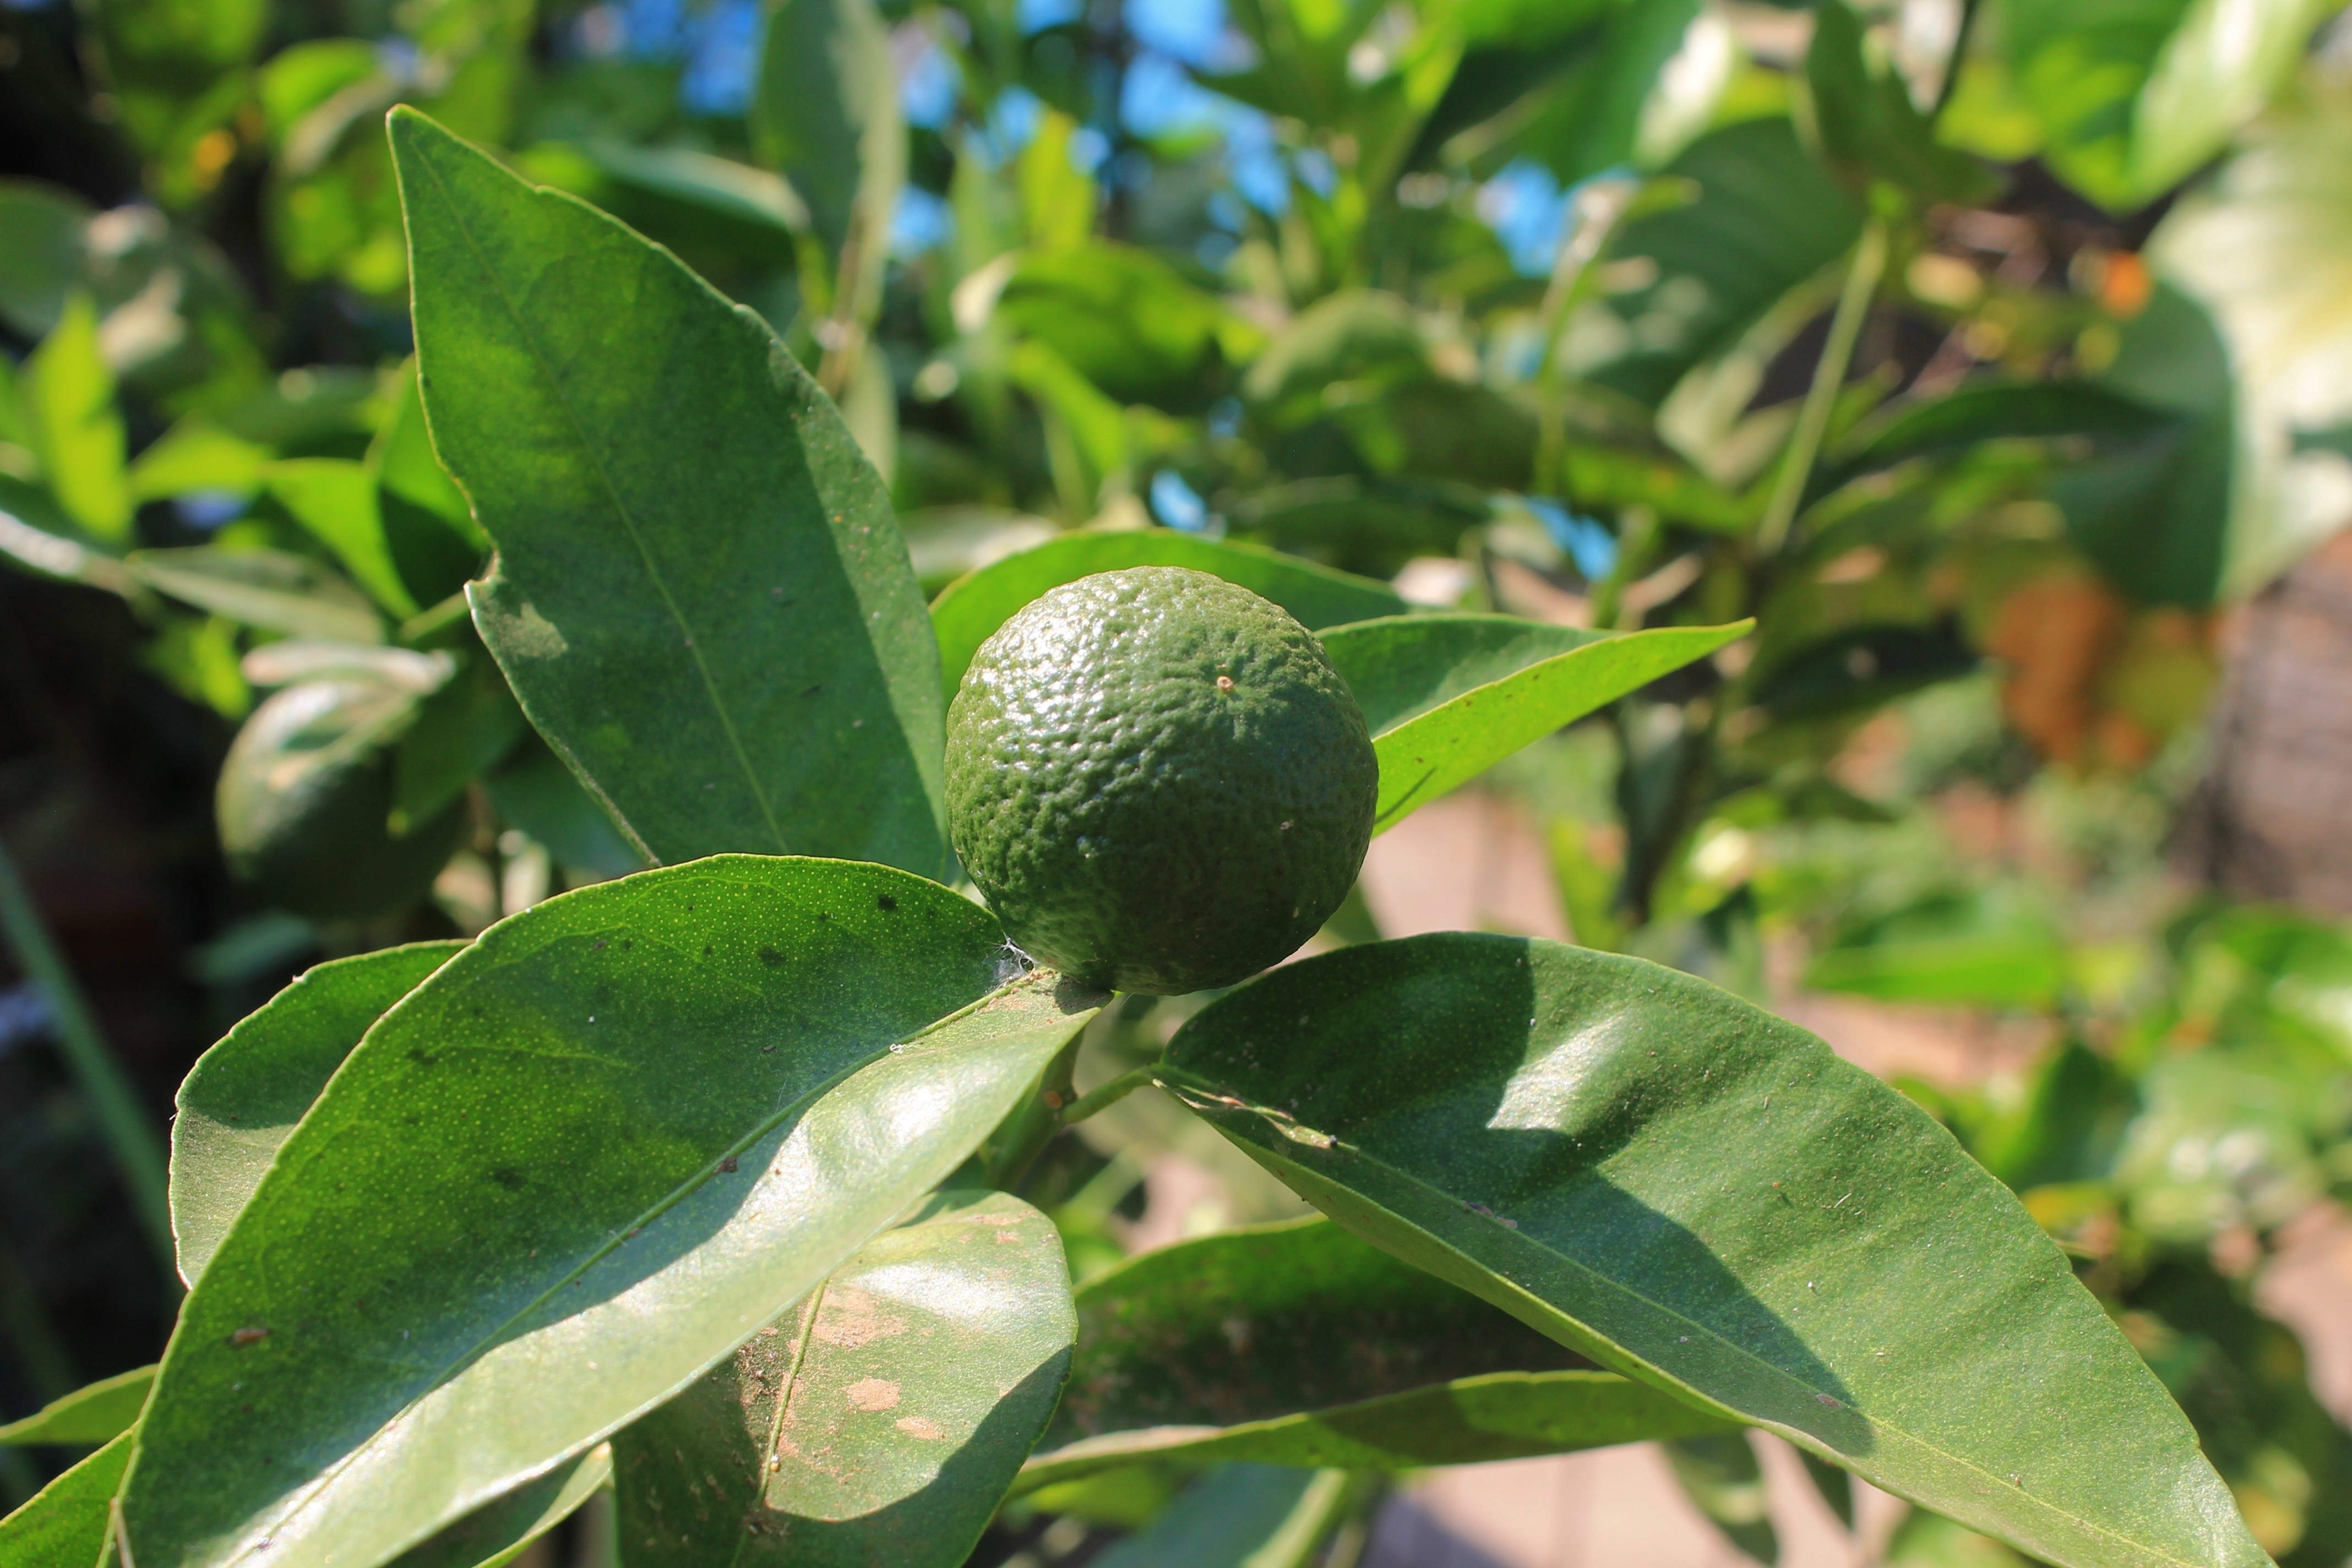
tree, nature, plant, fruit, leaf, flower, orange, food, green, produce, evergreen, flora, shrub, citrus, flowering plant, bitter orange, green orange, woody plant, land plant